Lawrence Rosen (attorney)

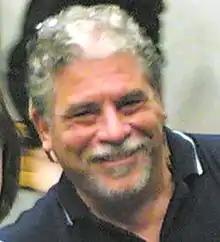
Rosen in 2005

Lawrence Rosen (also Larry Rosen) is an American attorney and computer specialist. He is a founding partner of Rosenlaw & Einschlag, a Californian technology law firm, specializing in intellectual property protection, licensing and business transactions for technology companies. He also served as general counsel and secretary of the Open Source Initiative, and participates in open source foundations and projects, such as the Python Software Foundation, and the Free Standards Group.